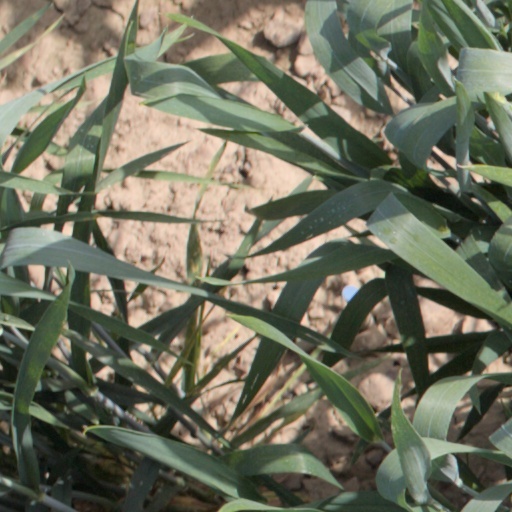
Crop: wheat